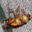
Label: cockroach